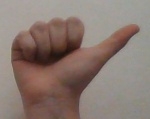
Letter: dhad